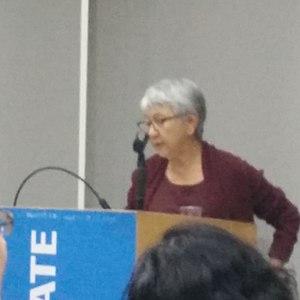
Aihwa Ong est une professeure d'anthropologie socioculturelle américaine à l'université de Californie depuis 1984.